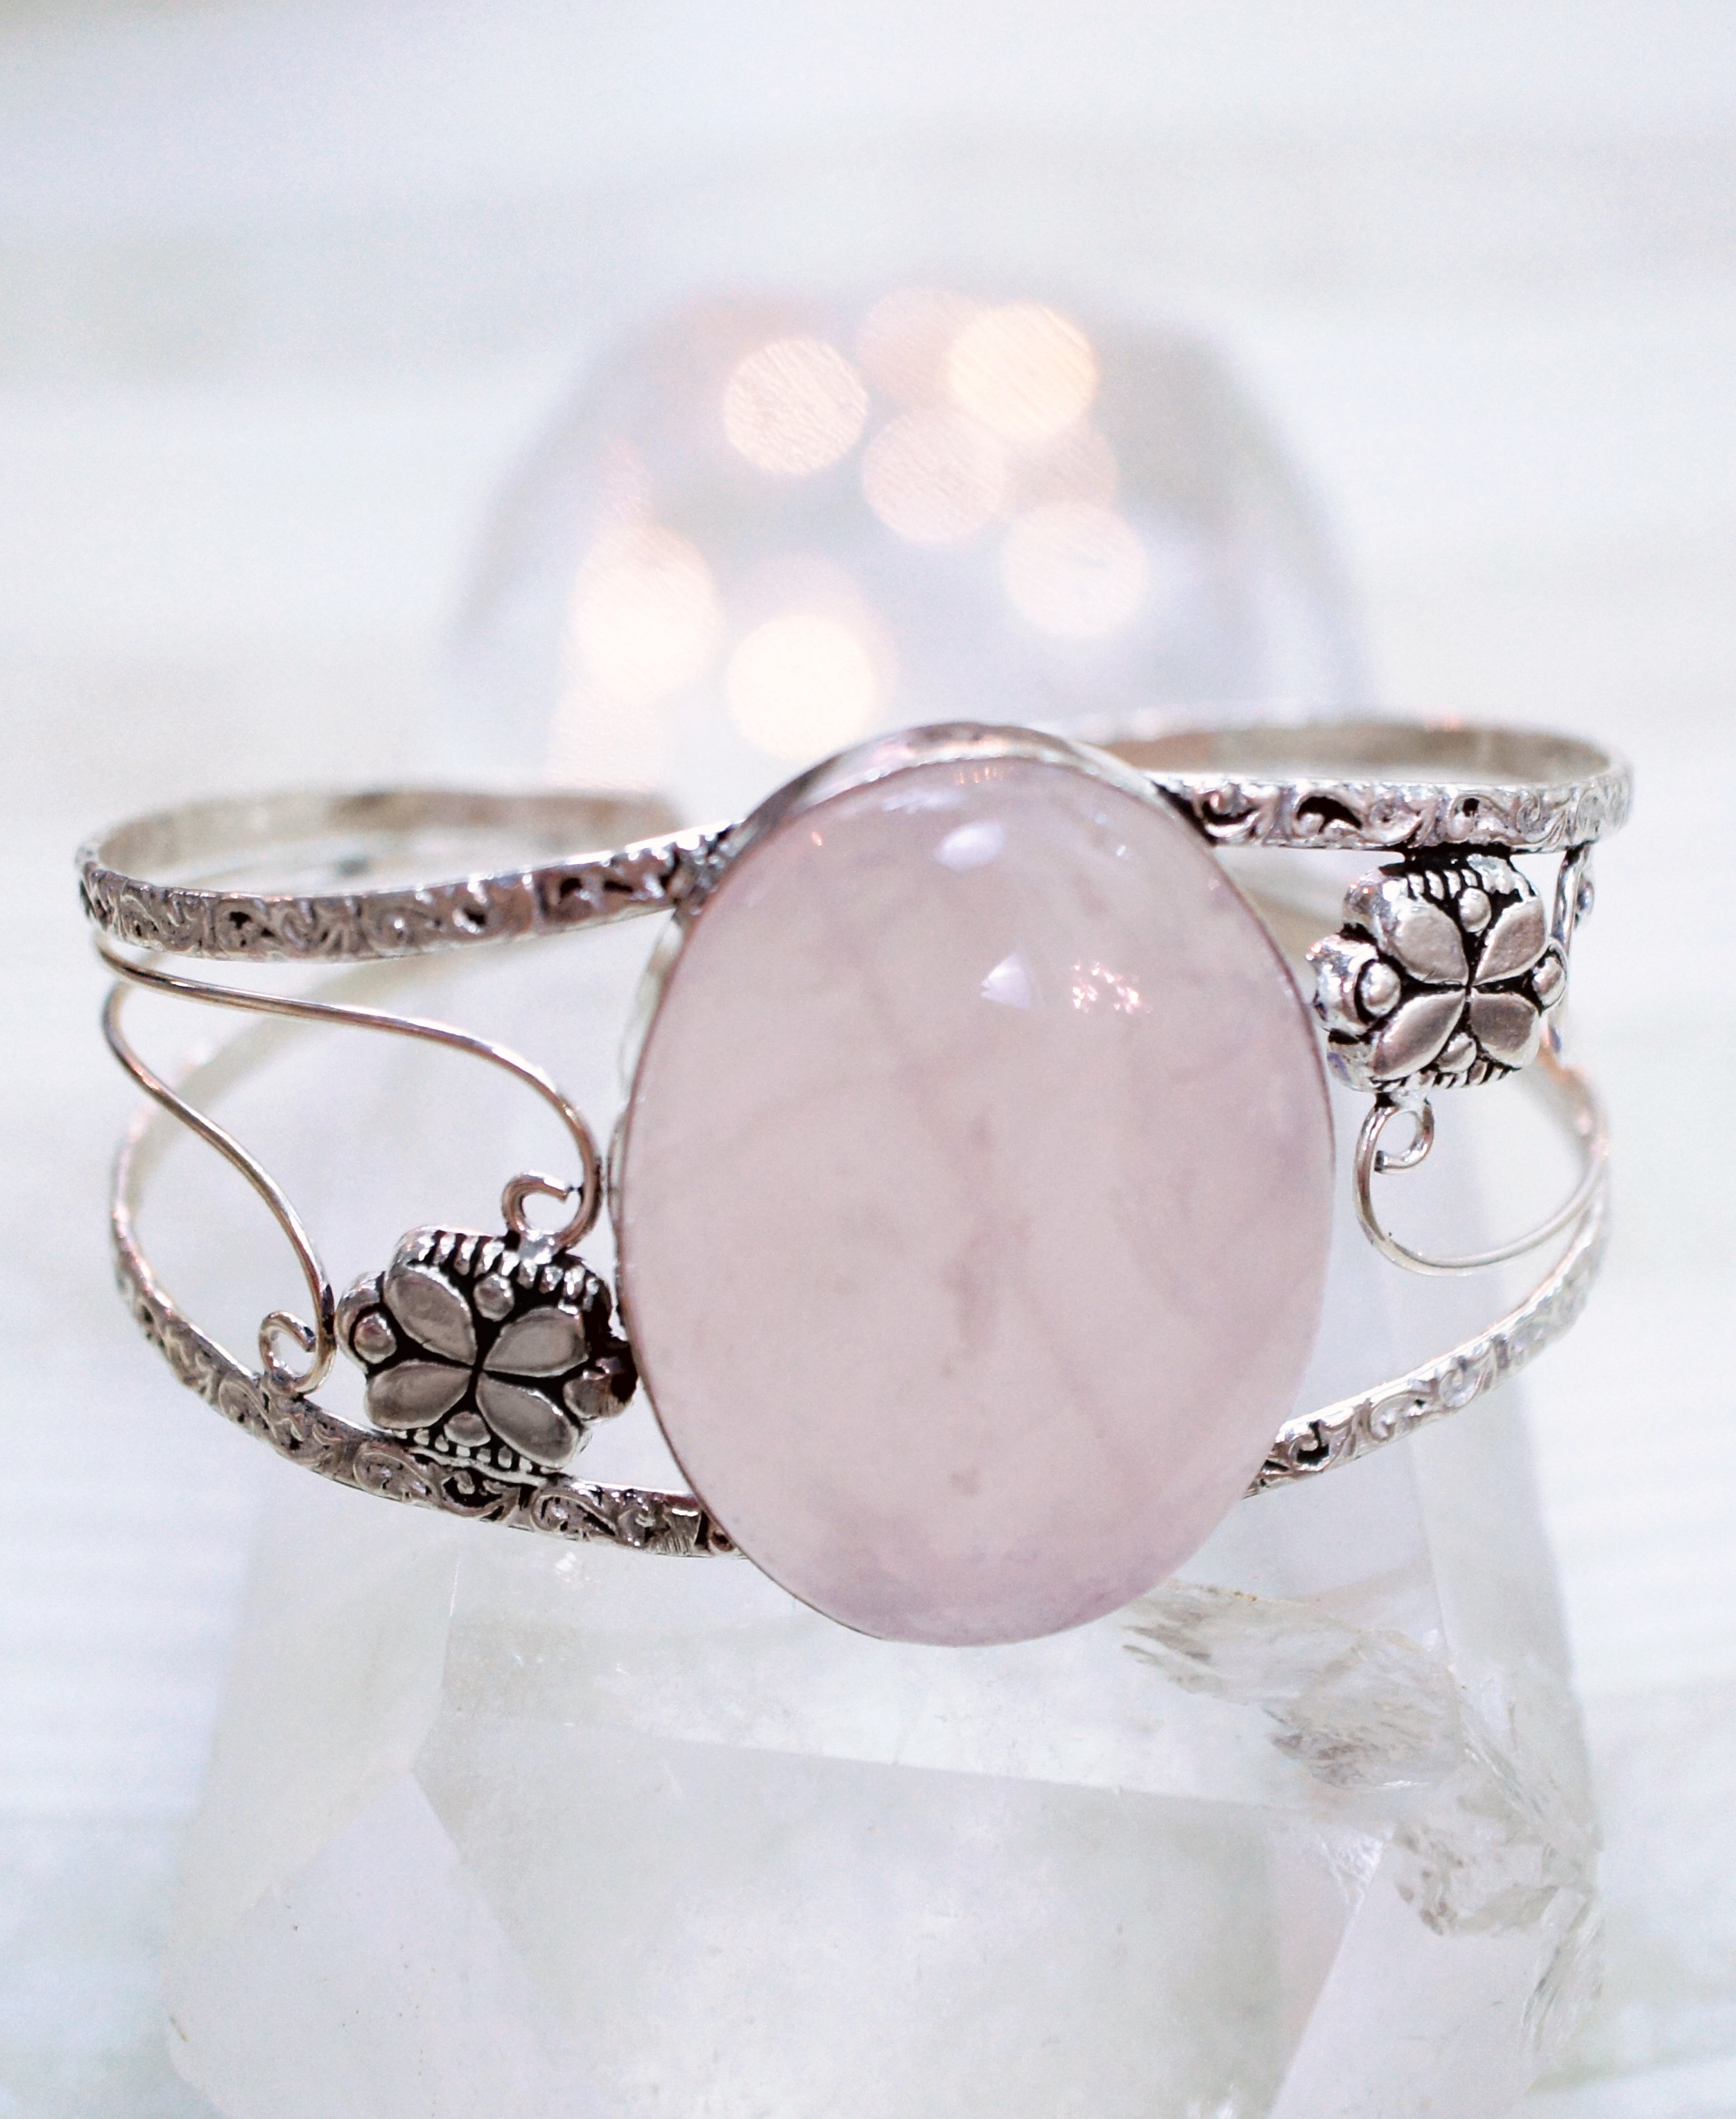
stone, natural, fashion, pink, jewelry, bracelet, jewellery, jewel, silver, cuff, accessories, gem, crystal, setting, gemstone, mineral, quartz, semiprecious, bezel, rose quartz, cabochon, fashion accessory